Patrick Einsle

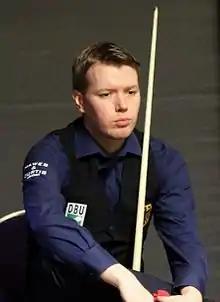
Paul Hunter Classic 2016

Patrick Einsle (born 22 April 1987 in Füssen, Bavaria) is a former German professional snooker player.